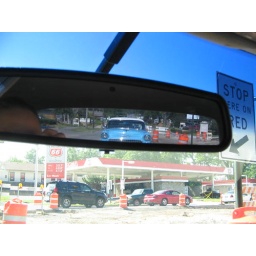
cool car in mirror